Sikorsky H-19 Chickasaw

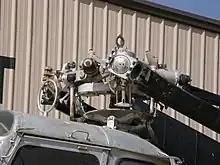
UH-19B rotor head, with main rotors folded

Development of the H-19 was initiated privately by Sikorsky without government sponsorship. The helicopter was initially designed as a testbed for several novel design concepts intended to provide greater load-carrying ability in combination with easy maintenance. Under the leadership of designer Edward F. Katzenberger, a mockup was designed and fabricated in less than one year.